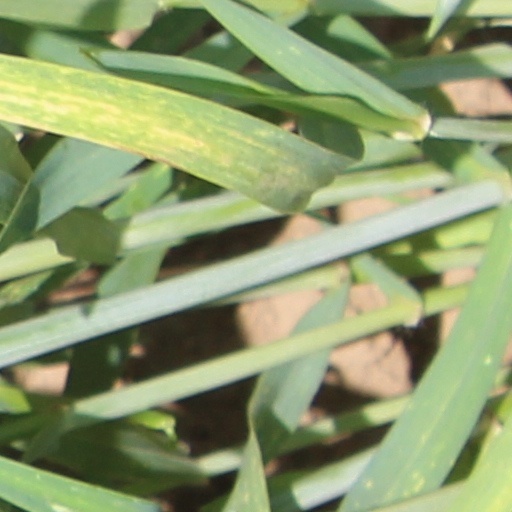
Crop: wheat